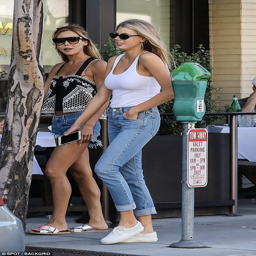
low - key opted for a pared - back style comprised of a simple vest top and jeans